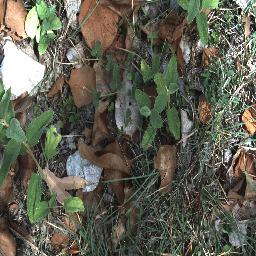
Label: negative